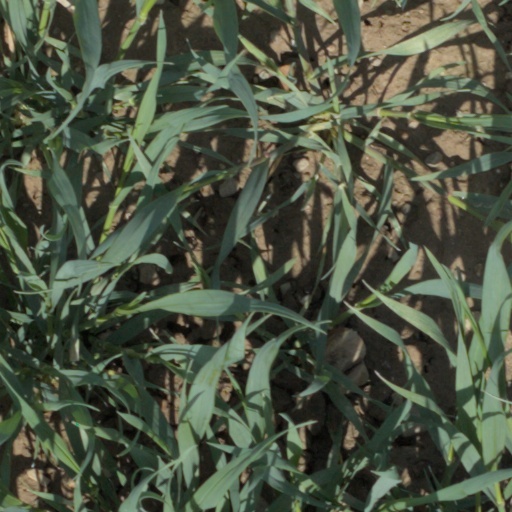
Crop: wheat